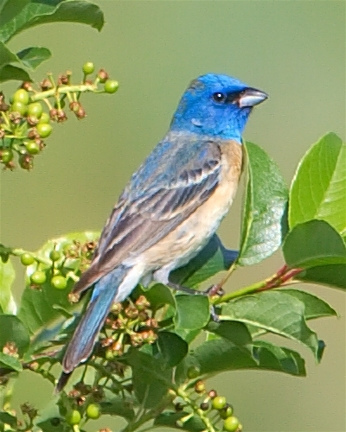
a blue small bird with a whitish brown underbelly and a light blue beak.
a medium sized colorful bird with a bright blue face, dirty blue and brown wing feathers, and a bright yellow under belly.
this bird is blue with black and white on its chest and has a very short beak.
this bird has a bright blue crown, a beige breast, and dark blue wingbars.
this bird is small with blue feathers and a small beak.
this bird has a very colorful blue head along with some blue on the tail.
the bird's head is a brilliant bright blue and its bill is short with bits of black, blue and white.
a colorful blue bird with a brown belly standing on a green leaf and branch.
a blue bird with a short beak that is black, a long tail, a wing that is multicolored, and a small blue head.
this bird has wings that are blue and has a white belly
Species: Lazuli Bunting